Henk Kuijpers

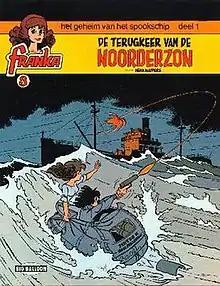
Cover of a "Franka" album

Kuijpers' "Franka" comics work features a strong model-like female sleuth solving mysteries, often in exotic locales. The series' images are drawn in strong lines with balanced weight, a style often classified as ligne claire.